Answer in natural language. Considering the relative positions, is gray lshaped countertop (marked C) above or below Doorway (marked B)? Choose between the following options: below or above
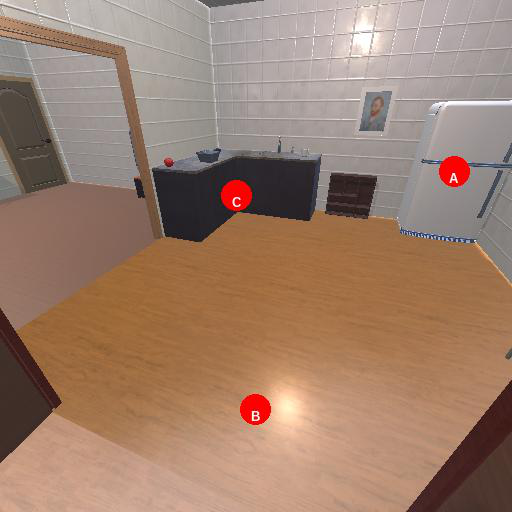
<answer>above</answer>